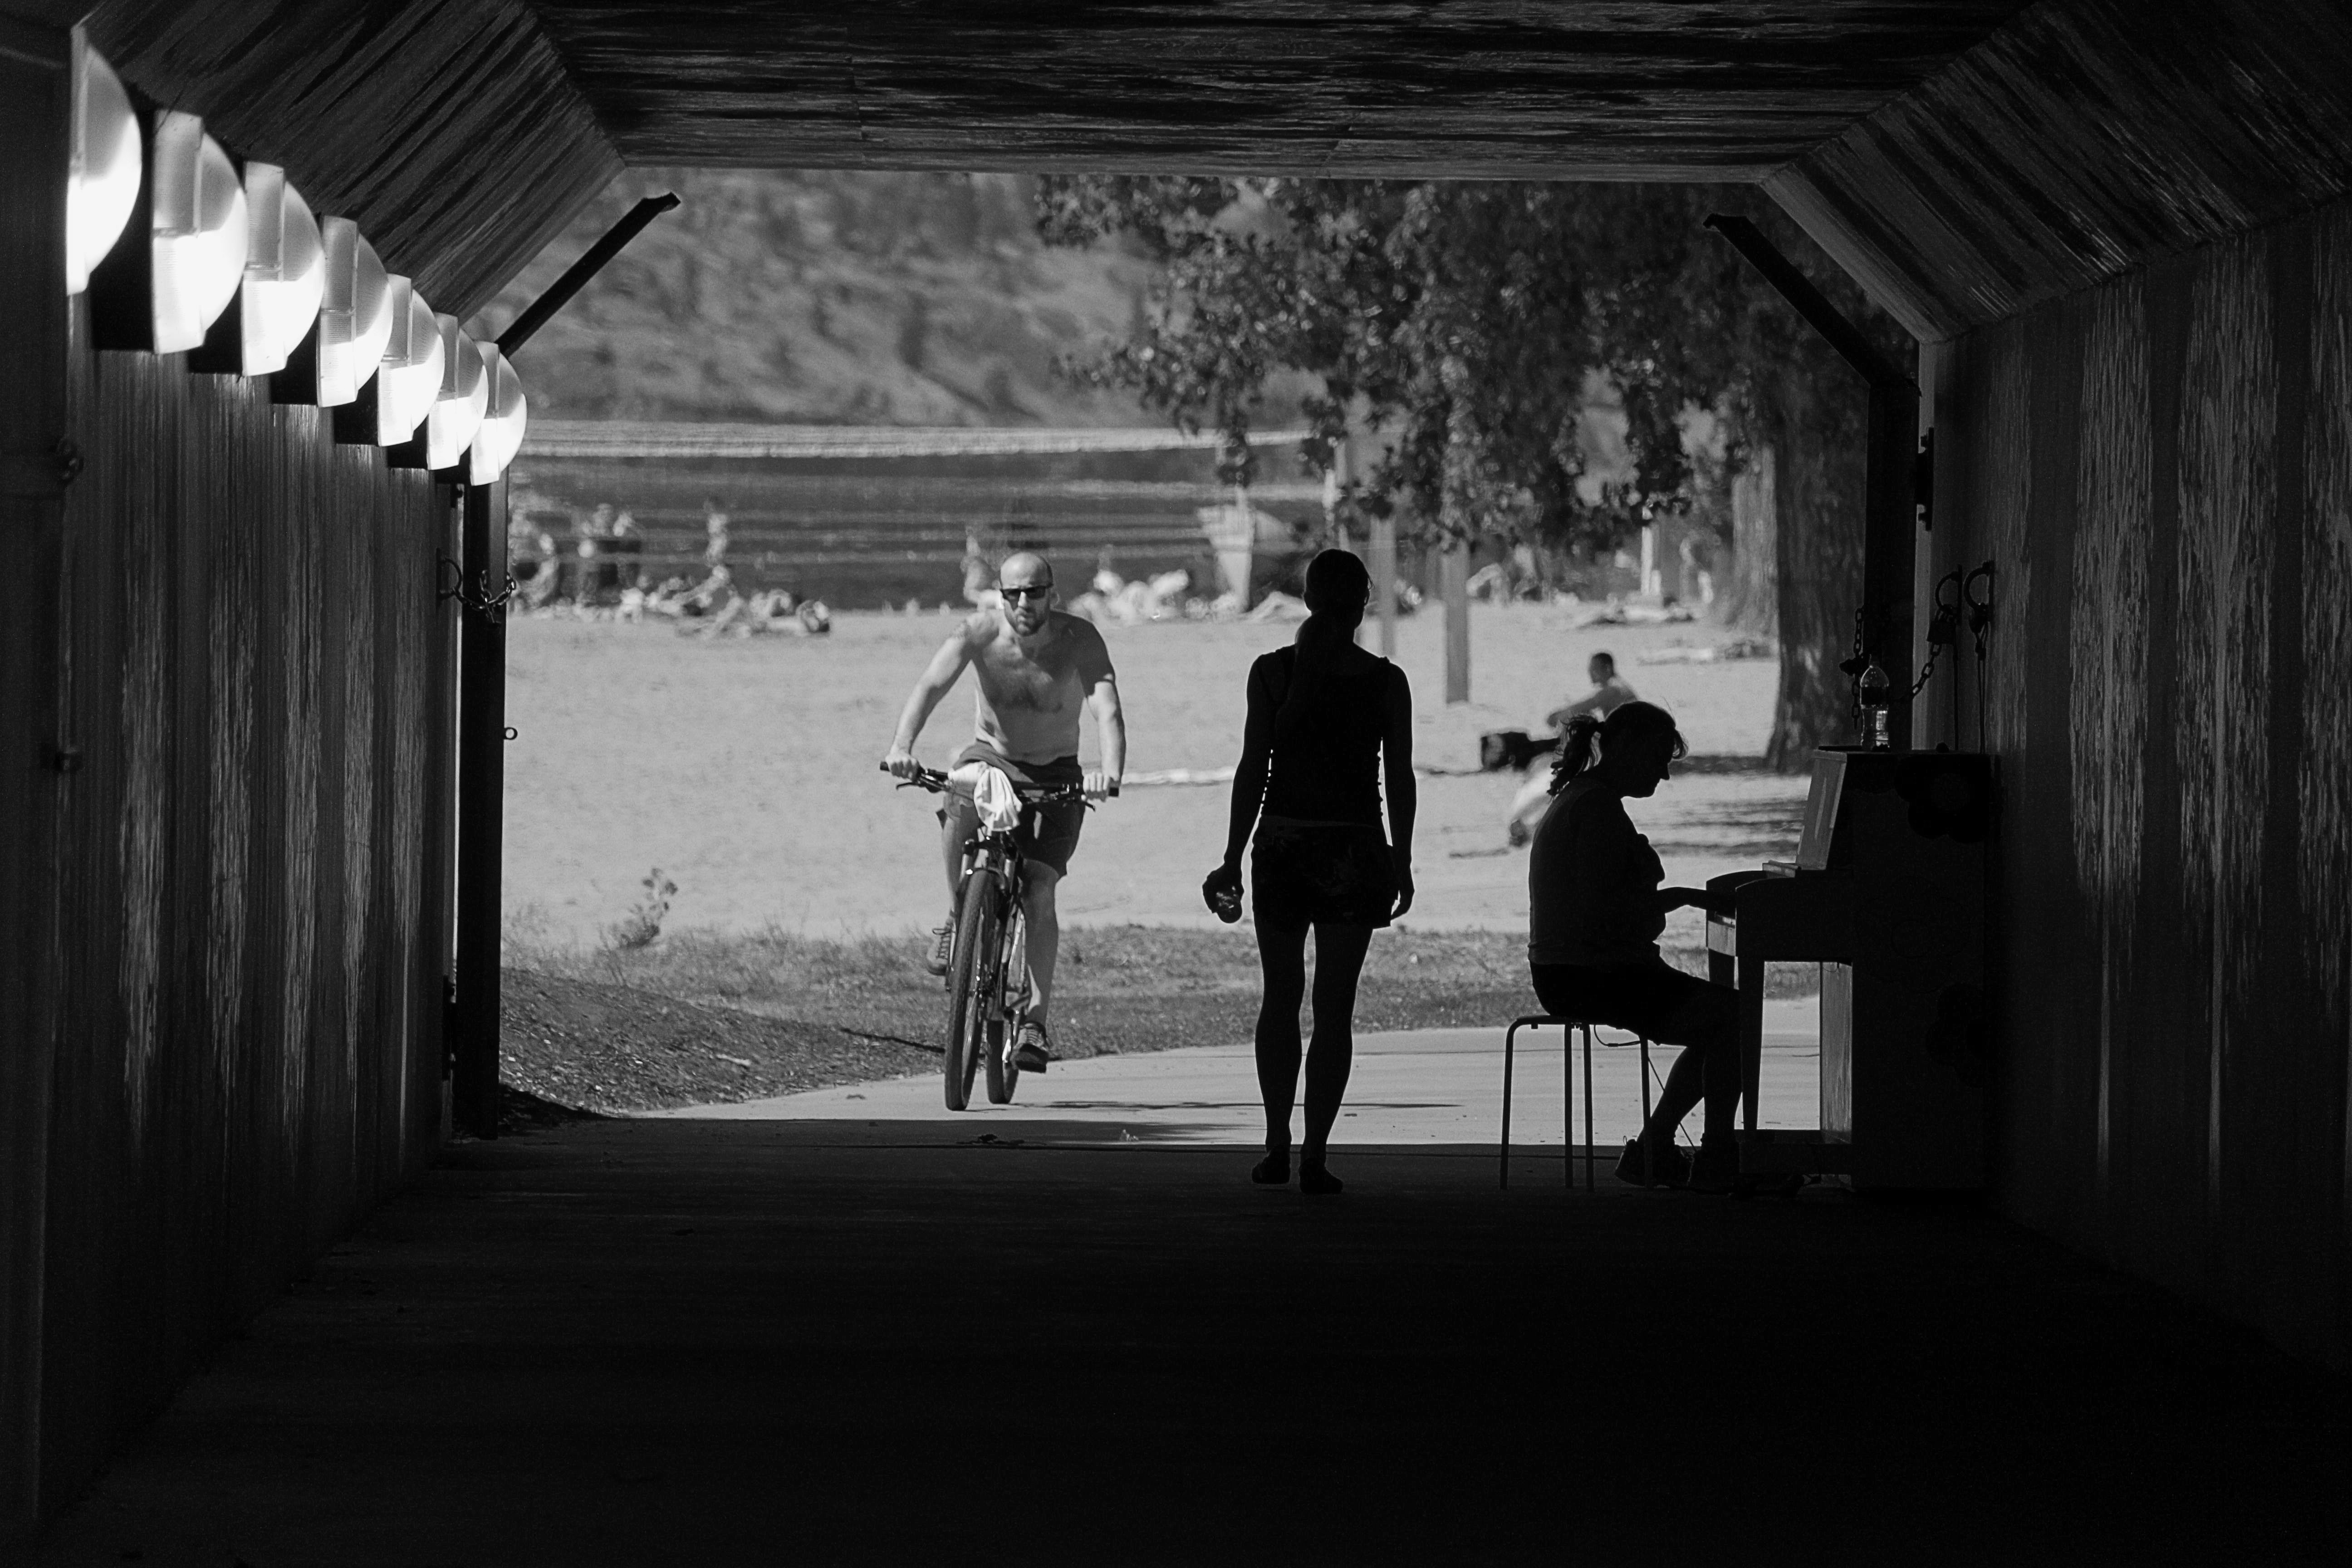
silhouette, light, black and white, people, white, photography, bicycle, tunnel, summer, dark, piano, darkness, black, monochrome, streetphotography, bw, blackandwhite, lights, canada, photograph, snapshot, image, britishcolumbia, bc, okanagan, contrasts, kelowna, monochrome photography, film noir